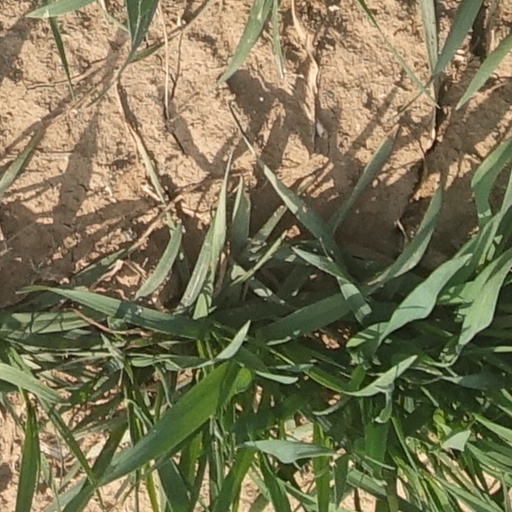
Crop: wheat